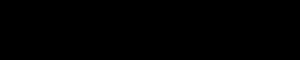
L'Opel Astra G est une automobile qui fut produite par Opel de 1998 à 2004. Il s'agit de la deuxième génération de l'Opel Astra depuis 1991.